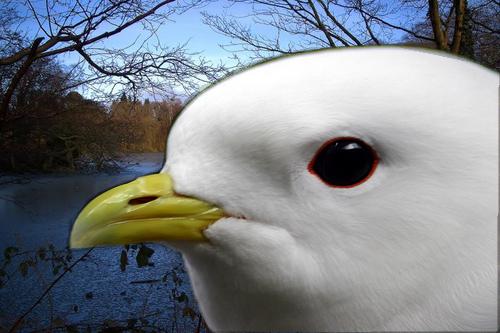
Bird species: Red_legged_Kittiwake
Bird type: waterbird
Background: water